Eddie Lee

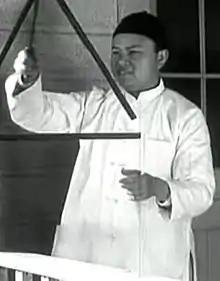
Lee in "Sunset Range" (1935)

Eddie Lee (July 28, 1899 – August 20, 1979) was a character actor from the 1930s through the 1950s. Of Asian descent, he played mainly bit parts such as cooks and soldiers. While most of his over 80 roles were uncredited, he did have a few significant roles, such as in 1935's "Sunset Range", "Panic on the Air" (1936), and 1943's "The Man From Thunder River".